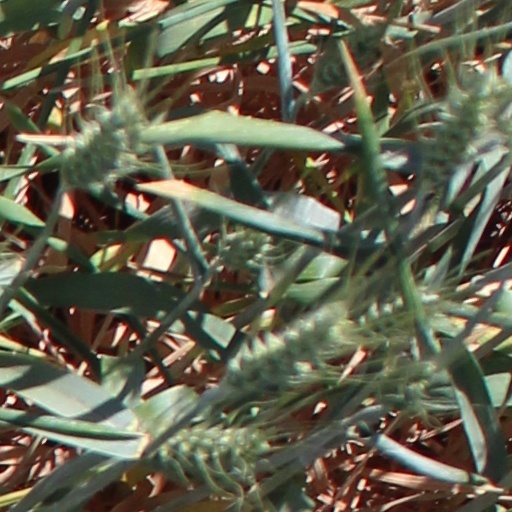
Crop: wheat